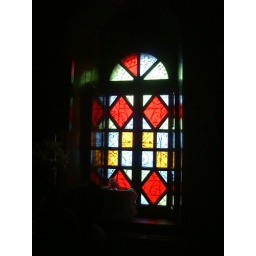
lovely ....stained glass window in a church in the mountains